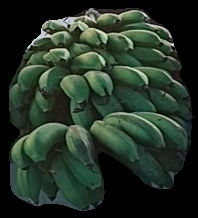
Variety: rasbale
Grade: grade2